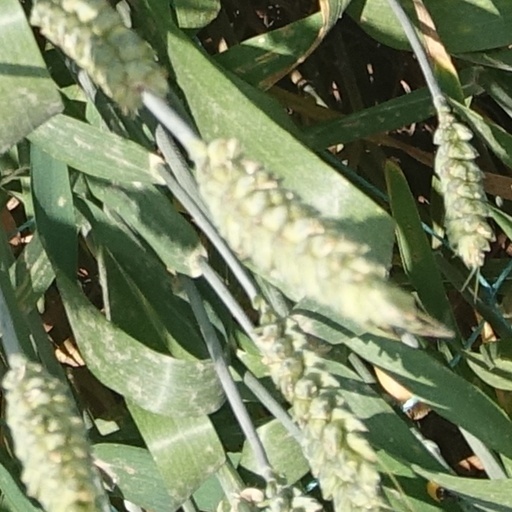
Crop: wheat